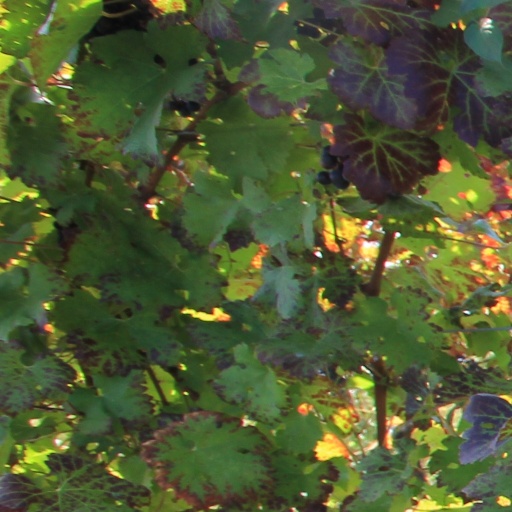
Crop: grape